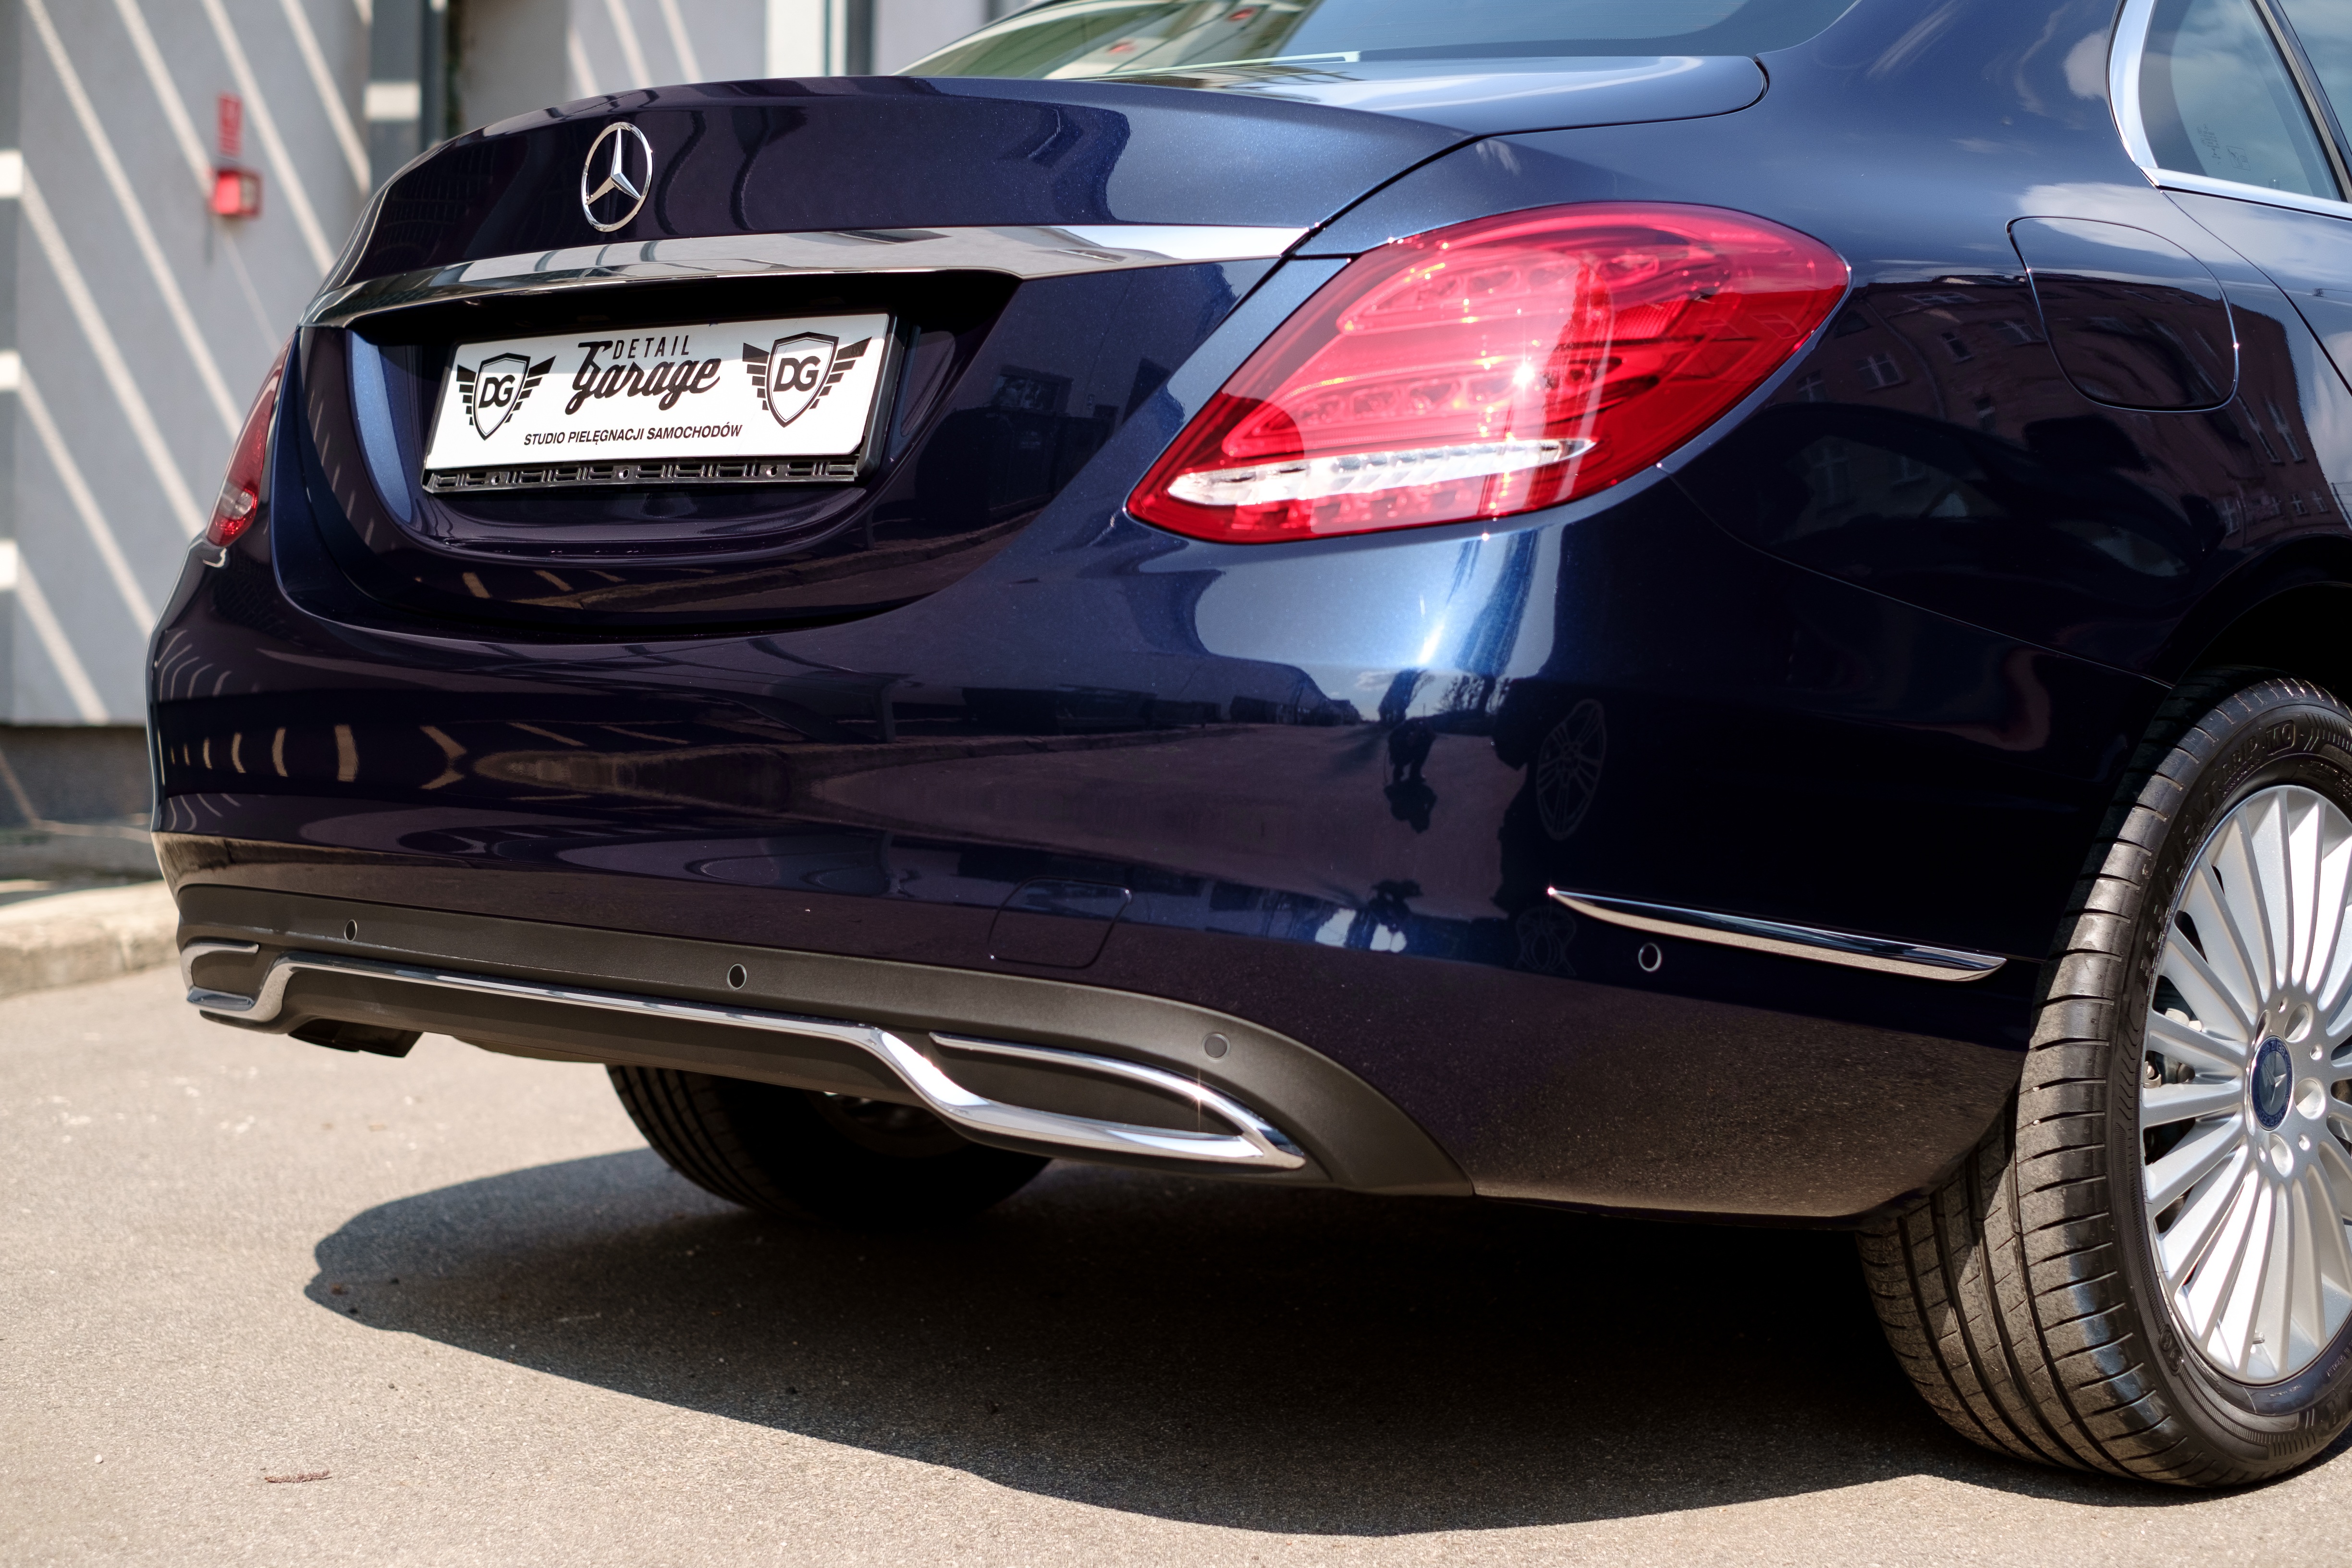
water, technology, road, sport, car, wheel, automobile, transportation, transport, model, vehicle, show, drive, washing, clean, wash, auto, machine, speed, modern, automotive, bumper, power, luxury, design, rim, motor, sedan, new, style, mercedes, bmw, cleaning, service, carwash, mercedes benz, benz, slk, hygiene, car wash, land vehicle, automobile make, automotive exterior, compact car, automotive design, luxury vehicle, executive car, mid size car, personal luxury car, mercedes benz e class, x3